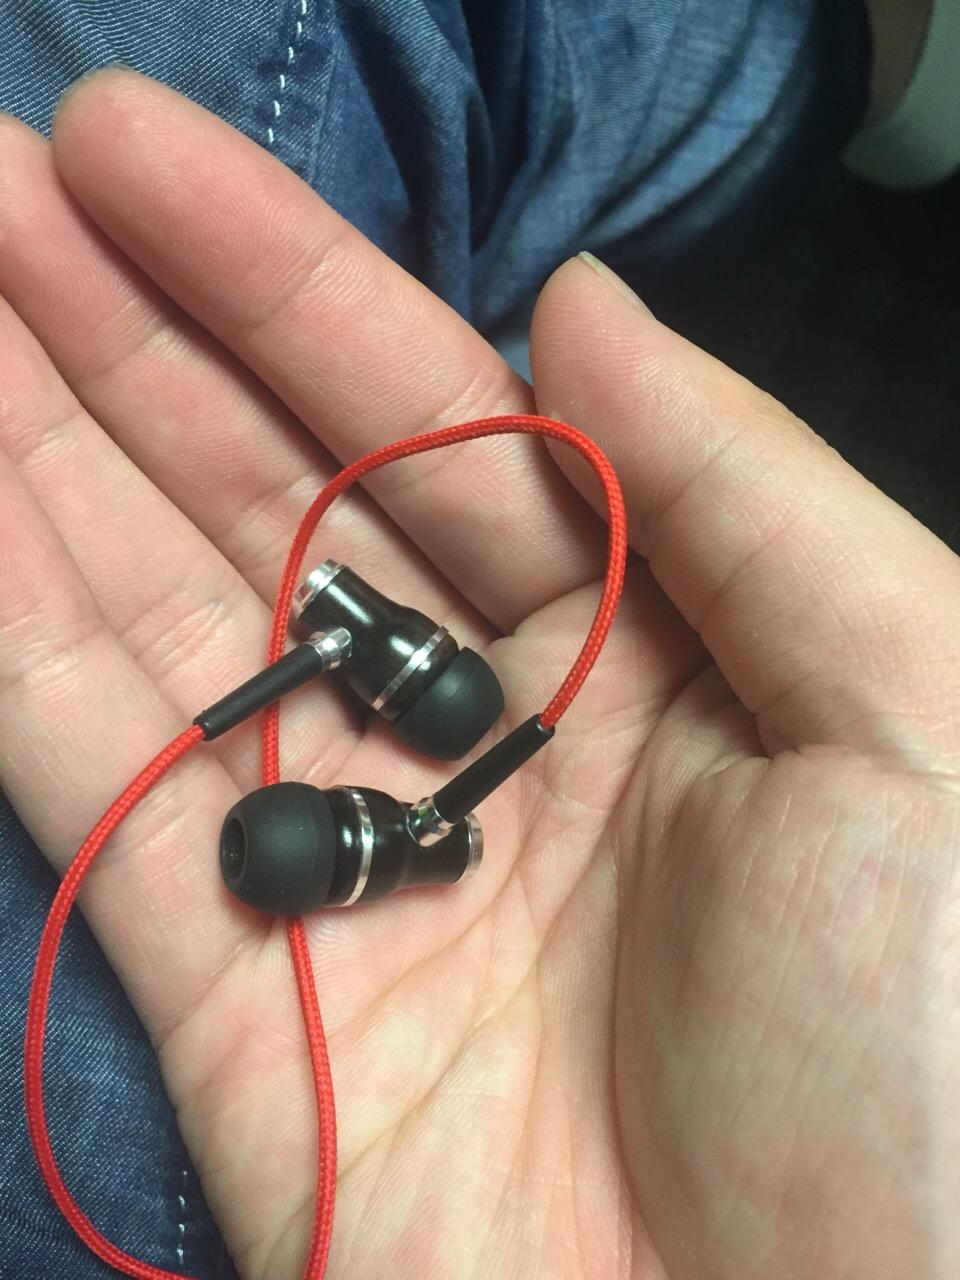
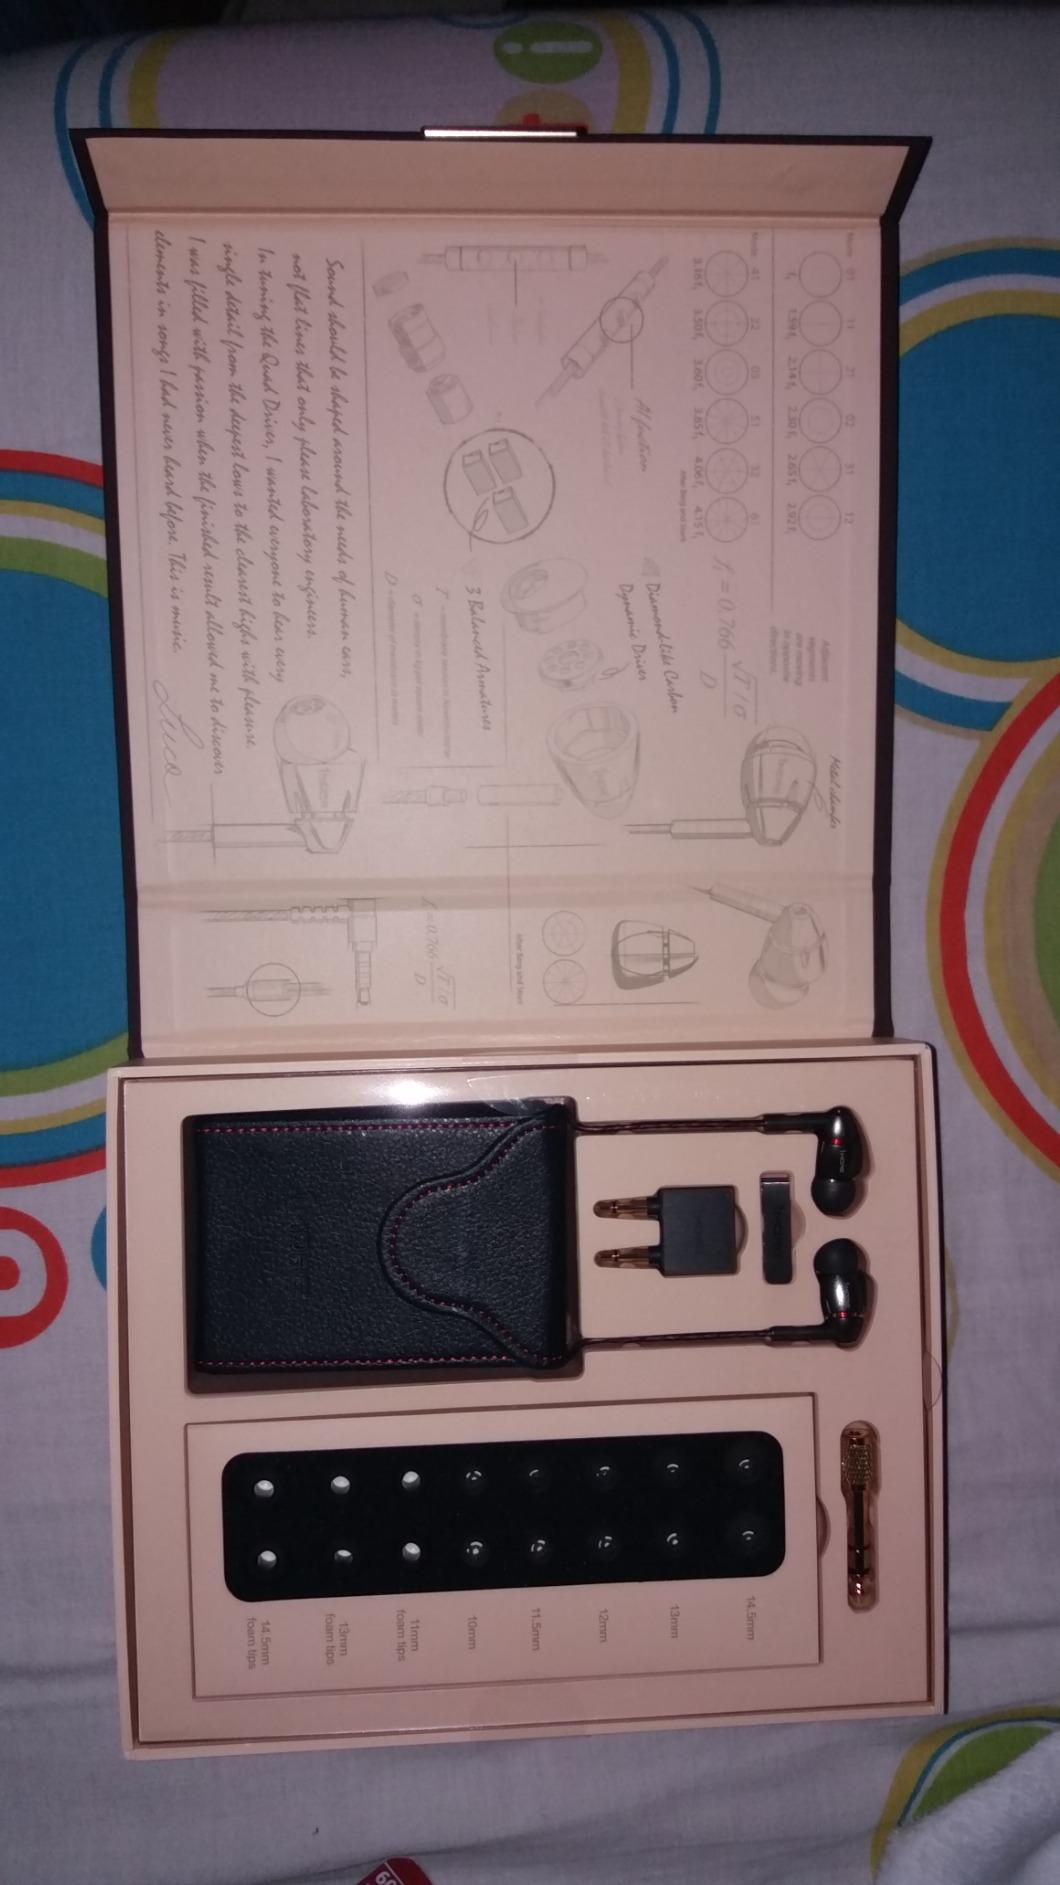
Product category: headphones
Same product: no